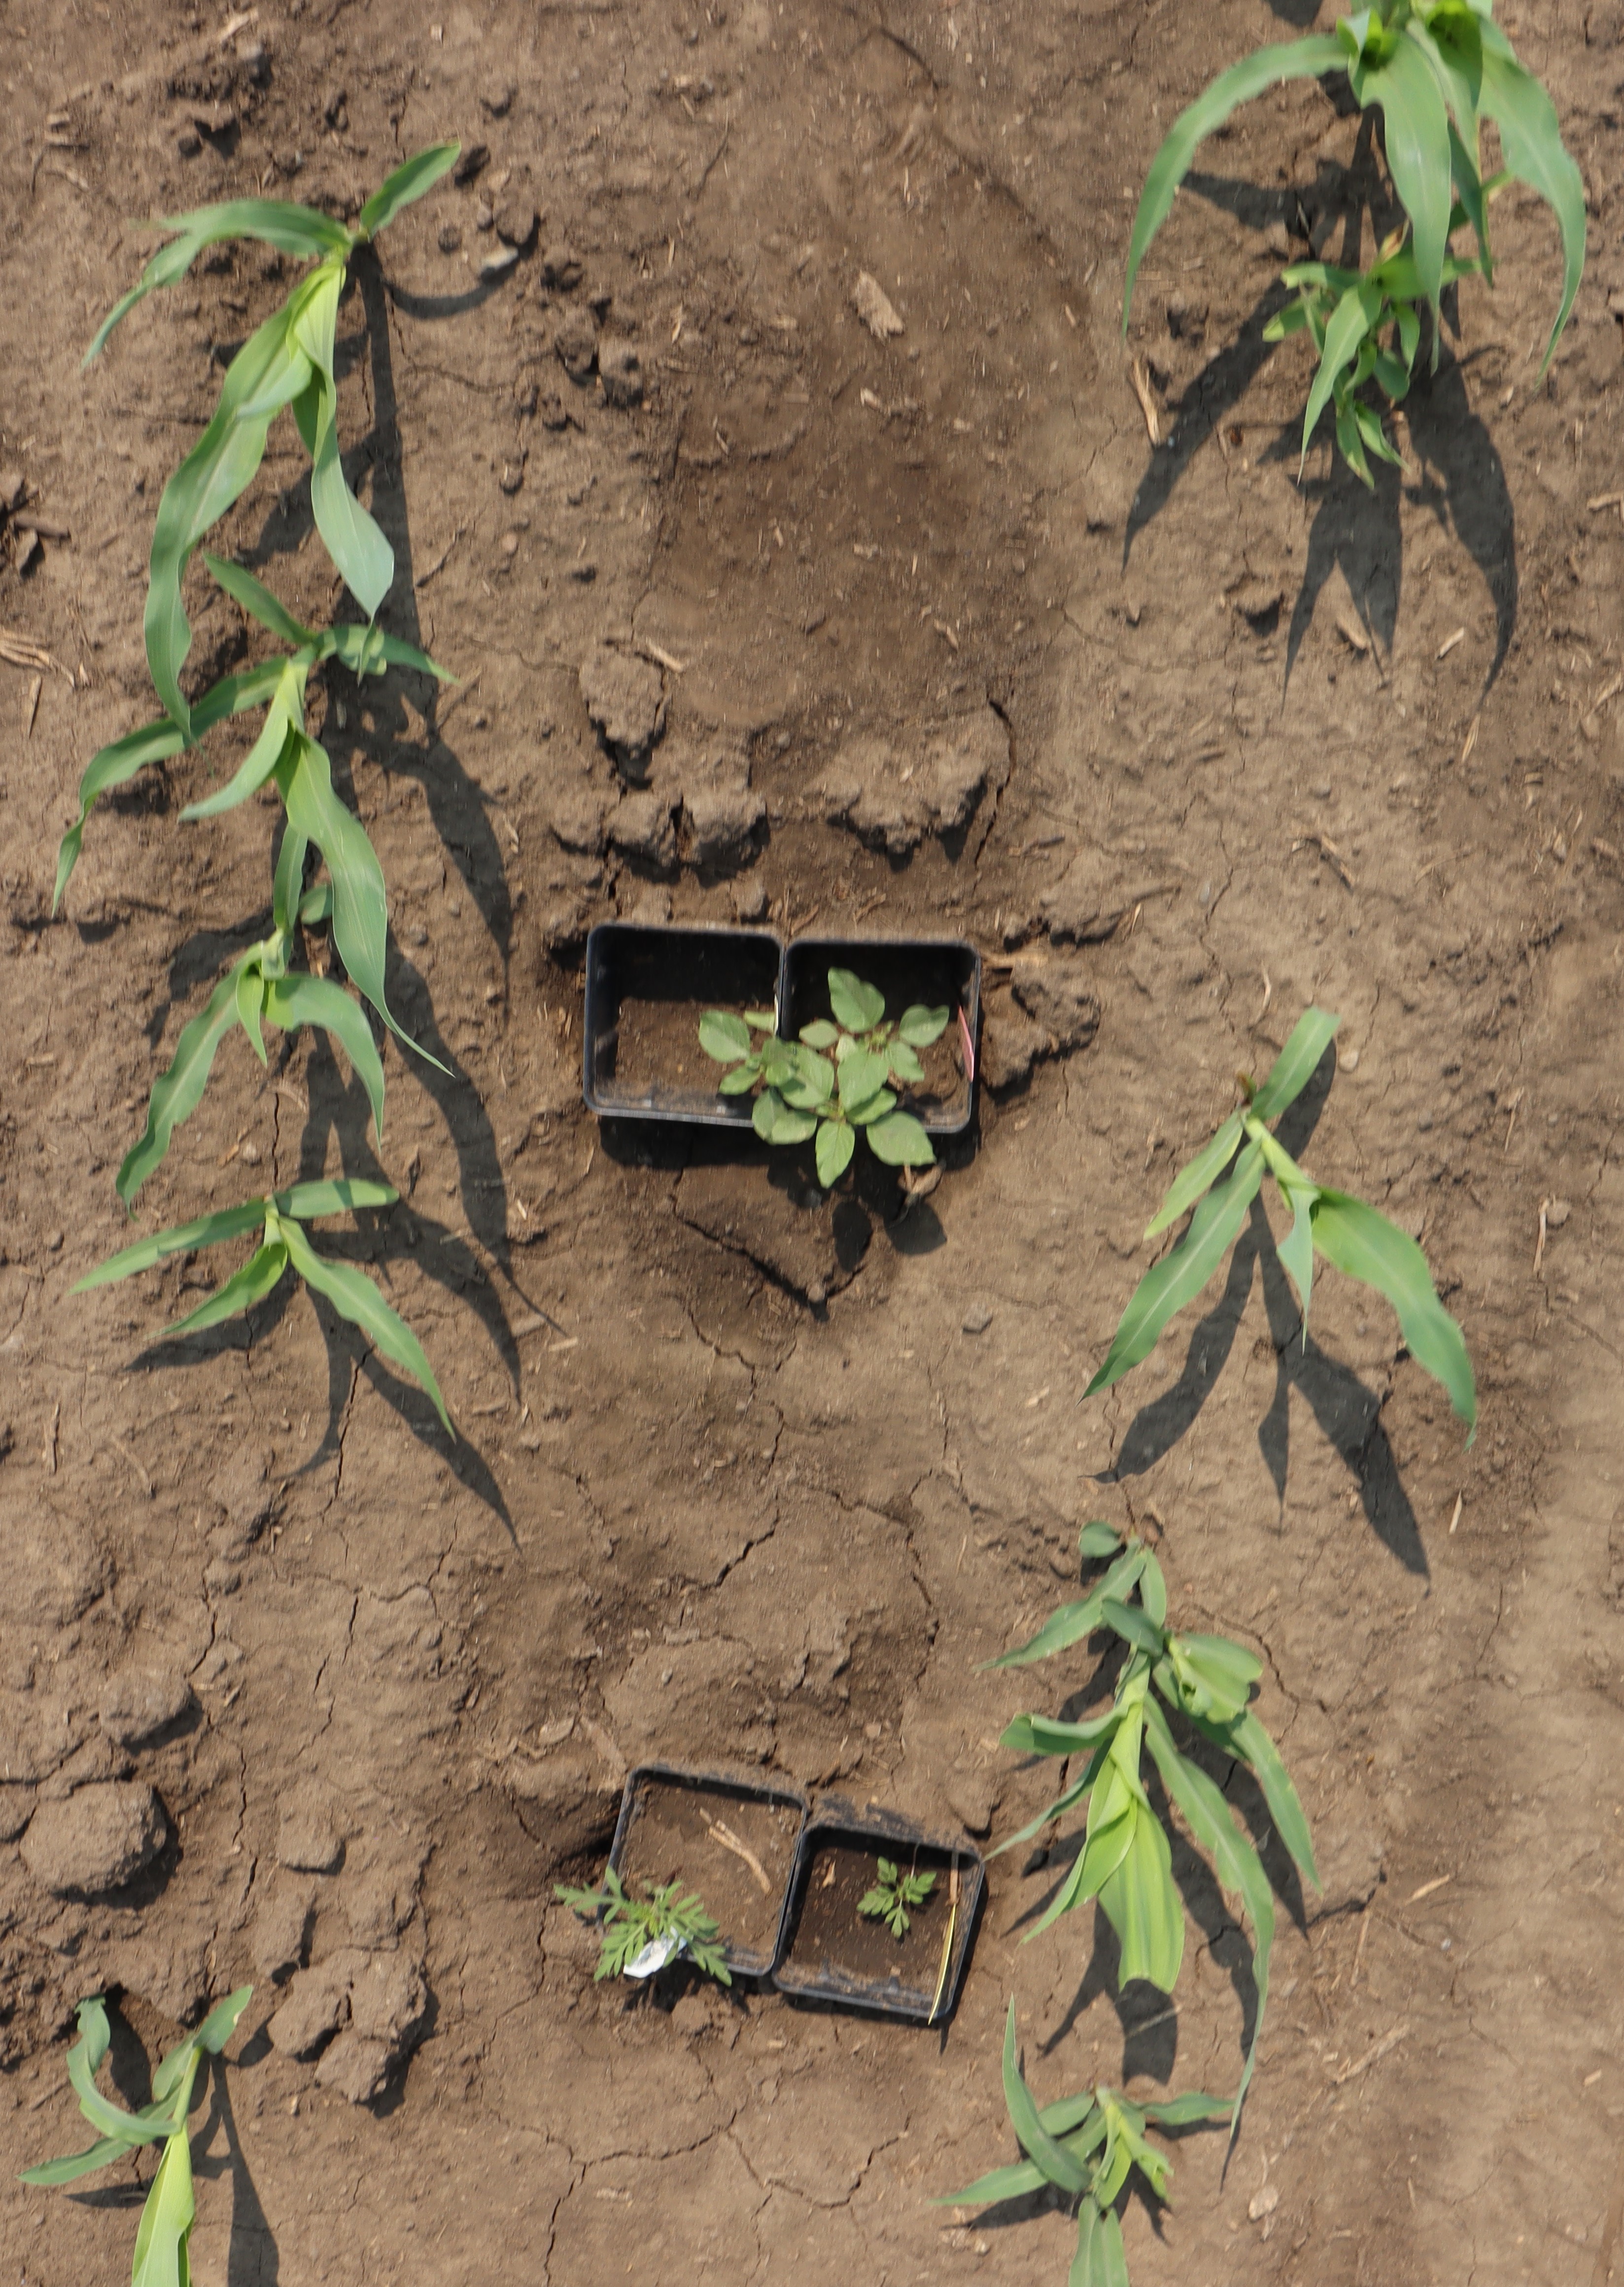
Crop: Corn
Objects: Corn, Corn, Corn, Corn, Corn, Corn, Corn, Corn, Redroot Pigweed, Ragweed, Ragweed